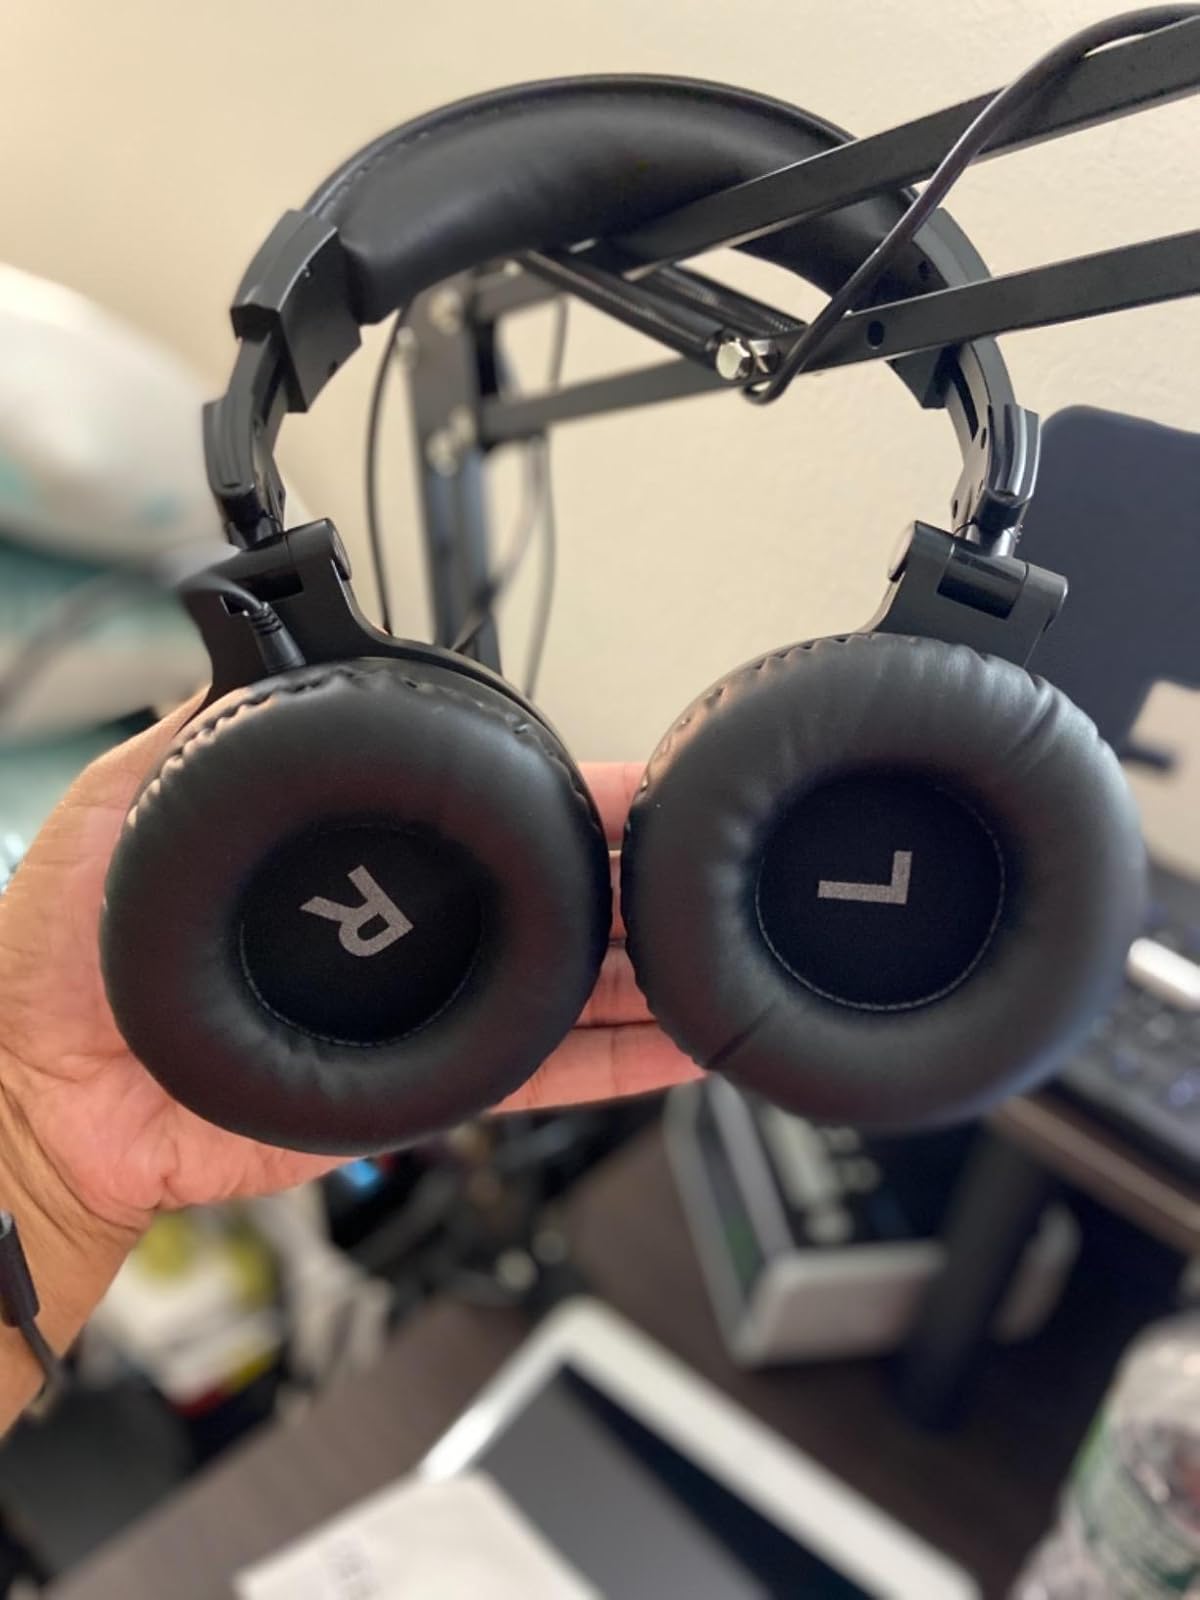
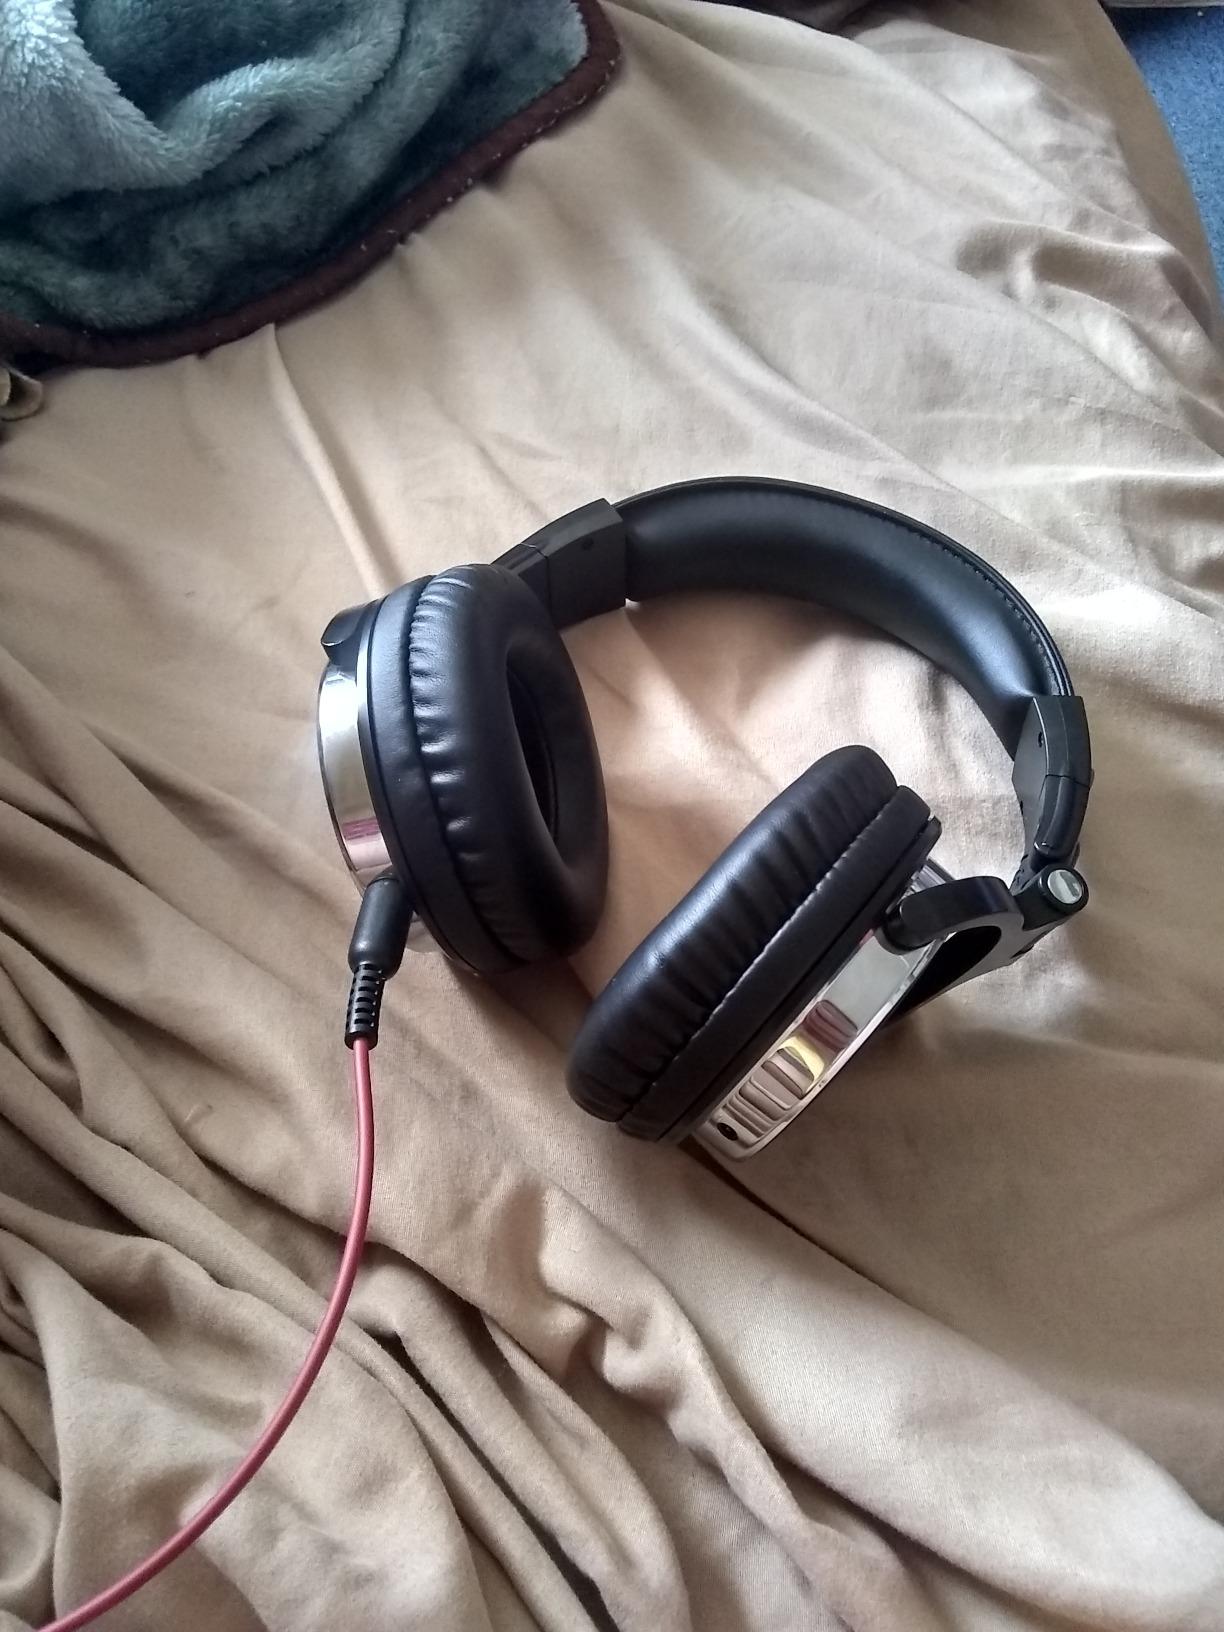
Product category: headphones
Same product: yes